Severan Bridge

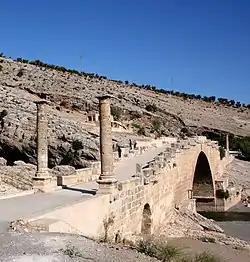
Severan Bridge with the columns of Roman Emperor Lucius Septimius Severus and his second wife Julia Domna seen from the south.

The Severan Bridge (also known as Chabinas Bridge or Cendere Bridge or Septimius Severus Bridge) is a late Roman bridge located near the ancient city of Arsameia (today "Eskikale"), north east of Adıyaman in southeastern Turkey. It spans the Cendere Çayı (Chabinas Creek), a tributary of Kâhta Creek, on provincial road 02-03 from Kâhta to Sincik in Adıyaman Province. This bridge was described and pictured in 1883 by archeologists Osman Hamdi Bey and Osgan Efendi. It has a photo and description in David George Hogarth's Wandering Scholar.